Water transport in India

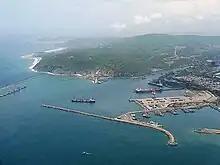
Visakhapatnam seaport is one of the busiest ports on the east coast of India

Cargo transported in an organized manner is confined to a few waterways in Goa, West Bengal, Assam and Kerala. Inland waterways consist of the Ganges-Bhagirathi-Hooghly rivers, the Brahmaputra, the Barak river, the rivers in Goa, the backwaters in Kerala, inland waters in Mumbai and the deltaic regions of the Godavari-Krishna rivers.